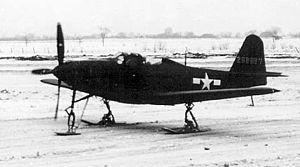
Le Bell P-63 Kingcobra est un avion de chasse américain développé durant la Seconde Guerre mondiale. Il est une évolution du P-39 Airacobra destiné à corriger les déficiences de ce dernier. Bien qu'il ne fut pas accepté par l'USAAF pour le service opérationnel, il servira avec succès sous la cocarde de pays alliés, notamment l'Union soviétique et la France.